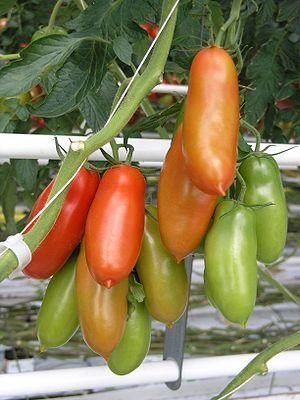
Pomodoro S.Marzano dell'Agro Sarnese-Nocerino est le nom attribué - par un label de qualité européen – à une baie des plantes de l'écotype S.Marzano produit sur le territoire de l'Agro nocerino sarnese, dans la région de Campanie.